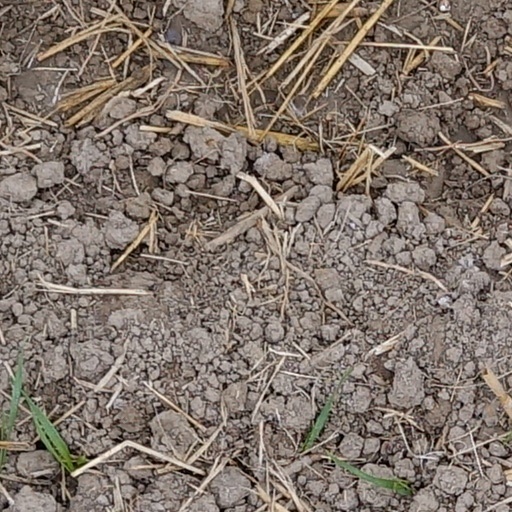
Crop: wheat